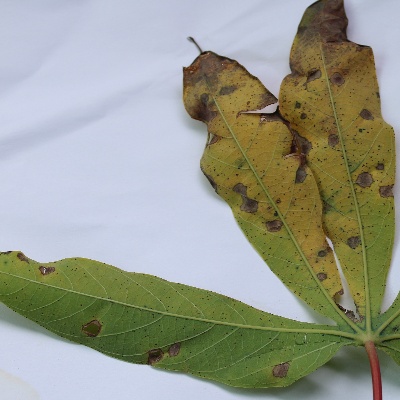
Crop: Cassava
Condition: brown spot